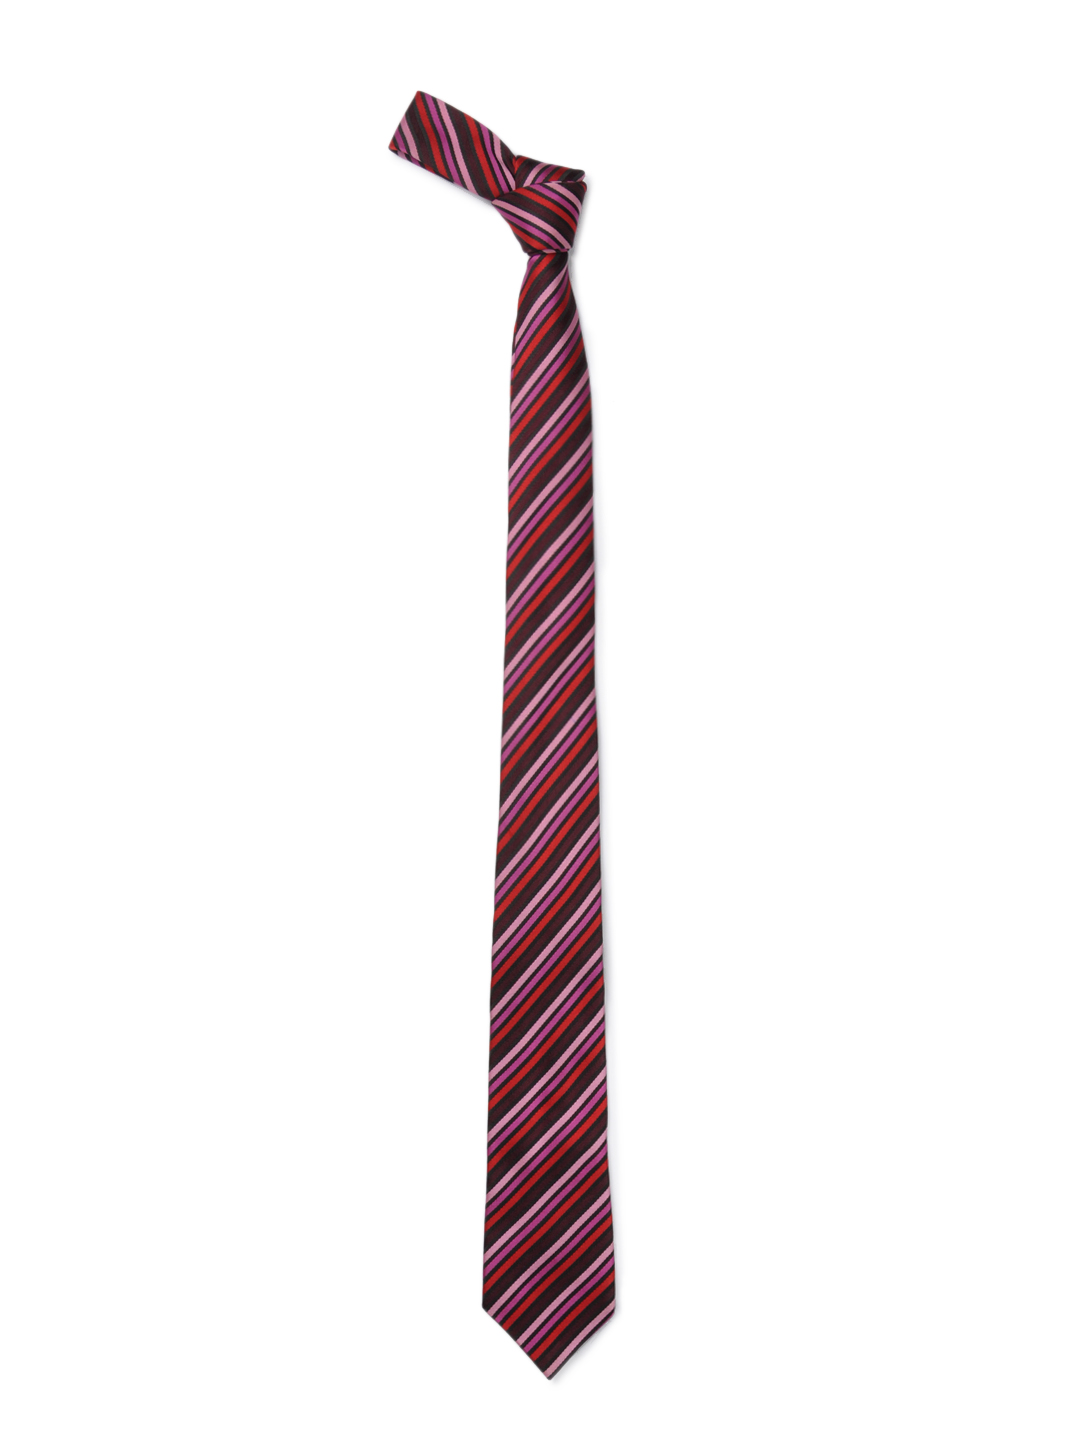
Provogue Men Pink Tie
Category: Accessories / Ties / Ties
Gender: Men
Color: Pink
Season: Summer 2012
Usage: Formal